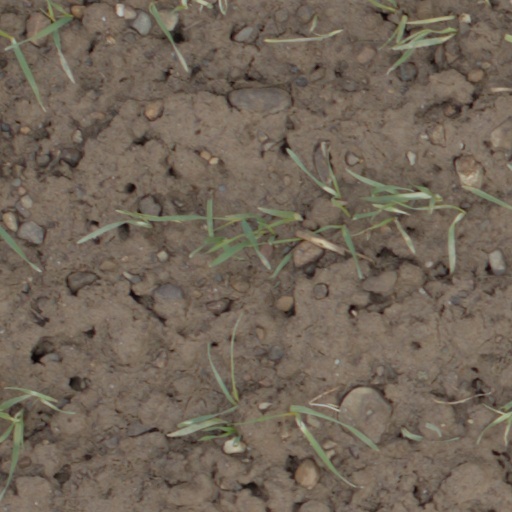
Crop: wheat